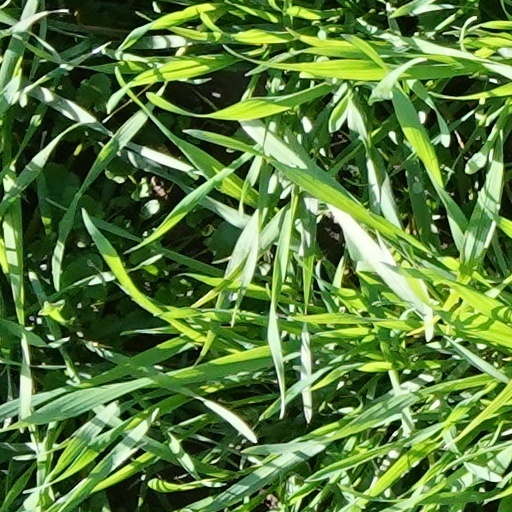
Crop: wheat